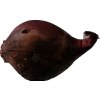
Label: red_onion